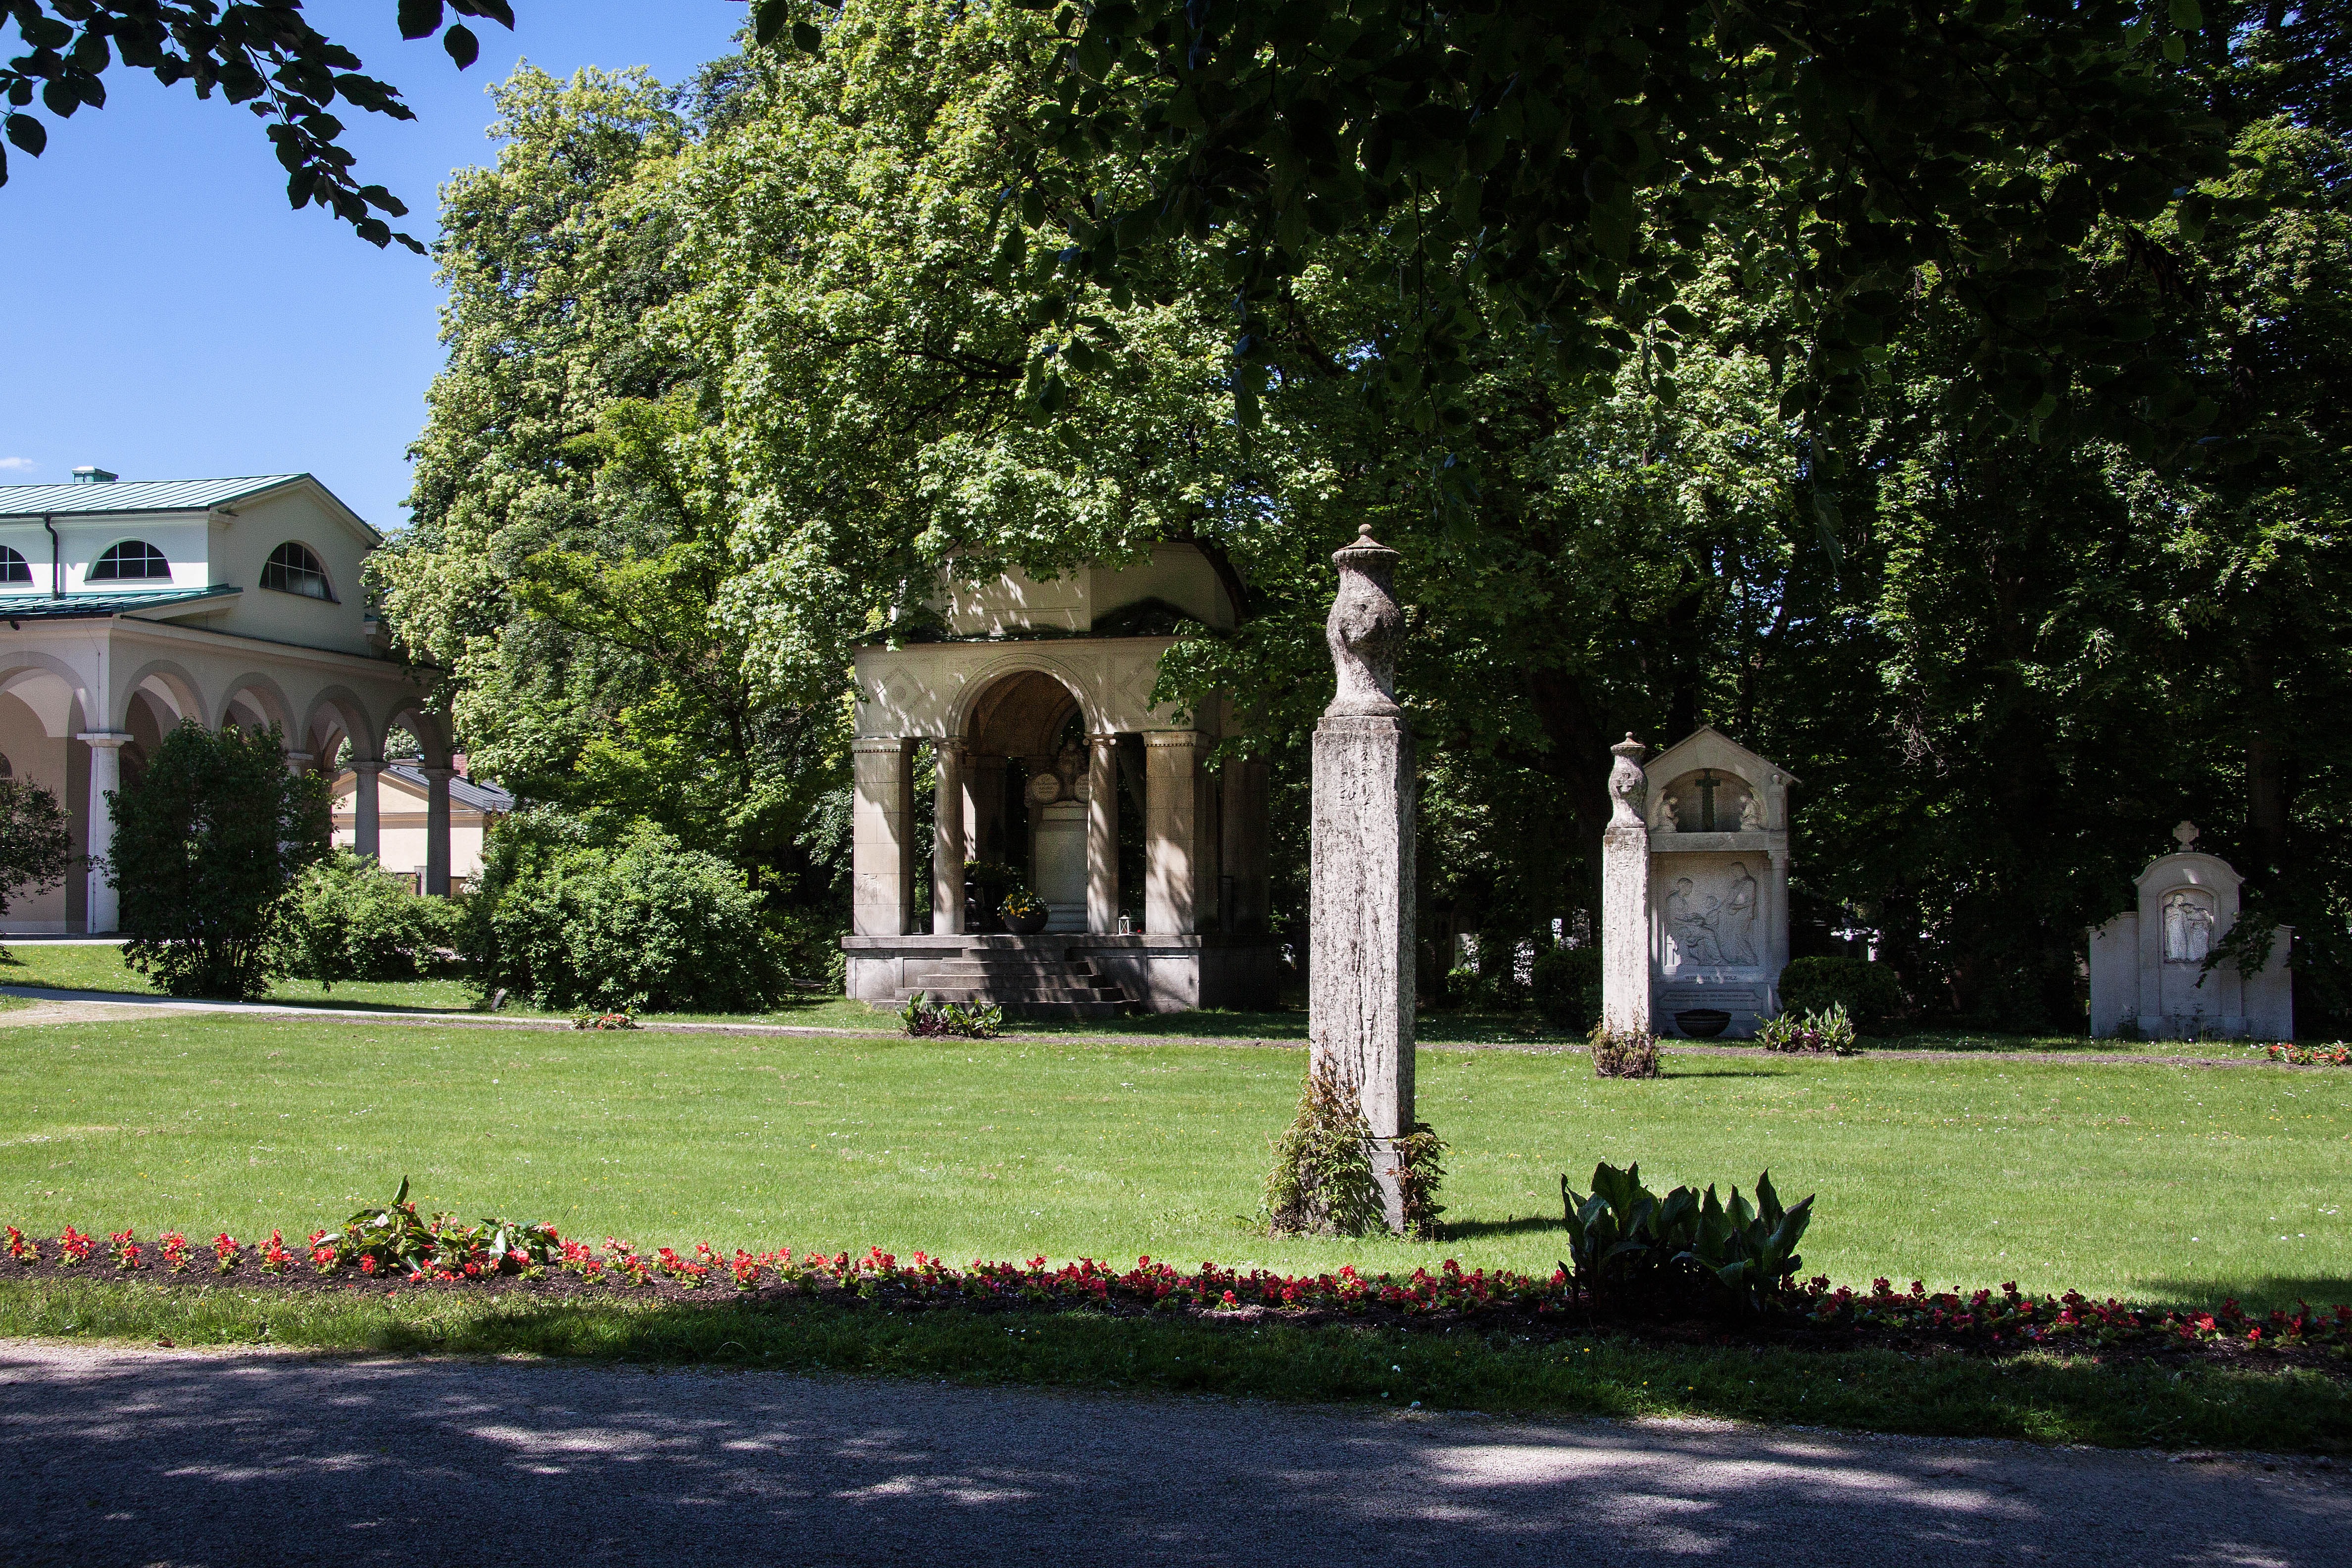
lawn, palace, monument, live, green, park, cemetery, garden, death, trees, memorial, art, estate, graves, mourning, mausoleum, rock carving, funeral hall